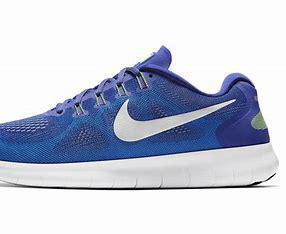
Brand: Nike
Model: Free RN 2017